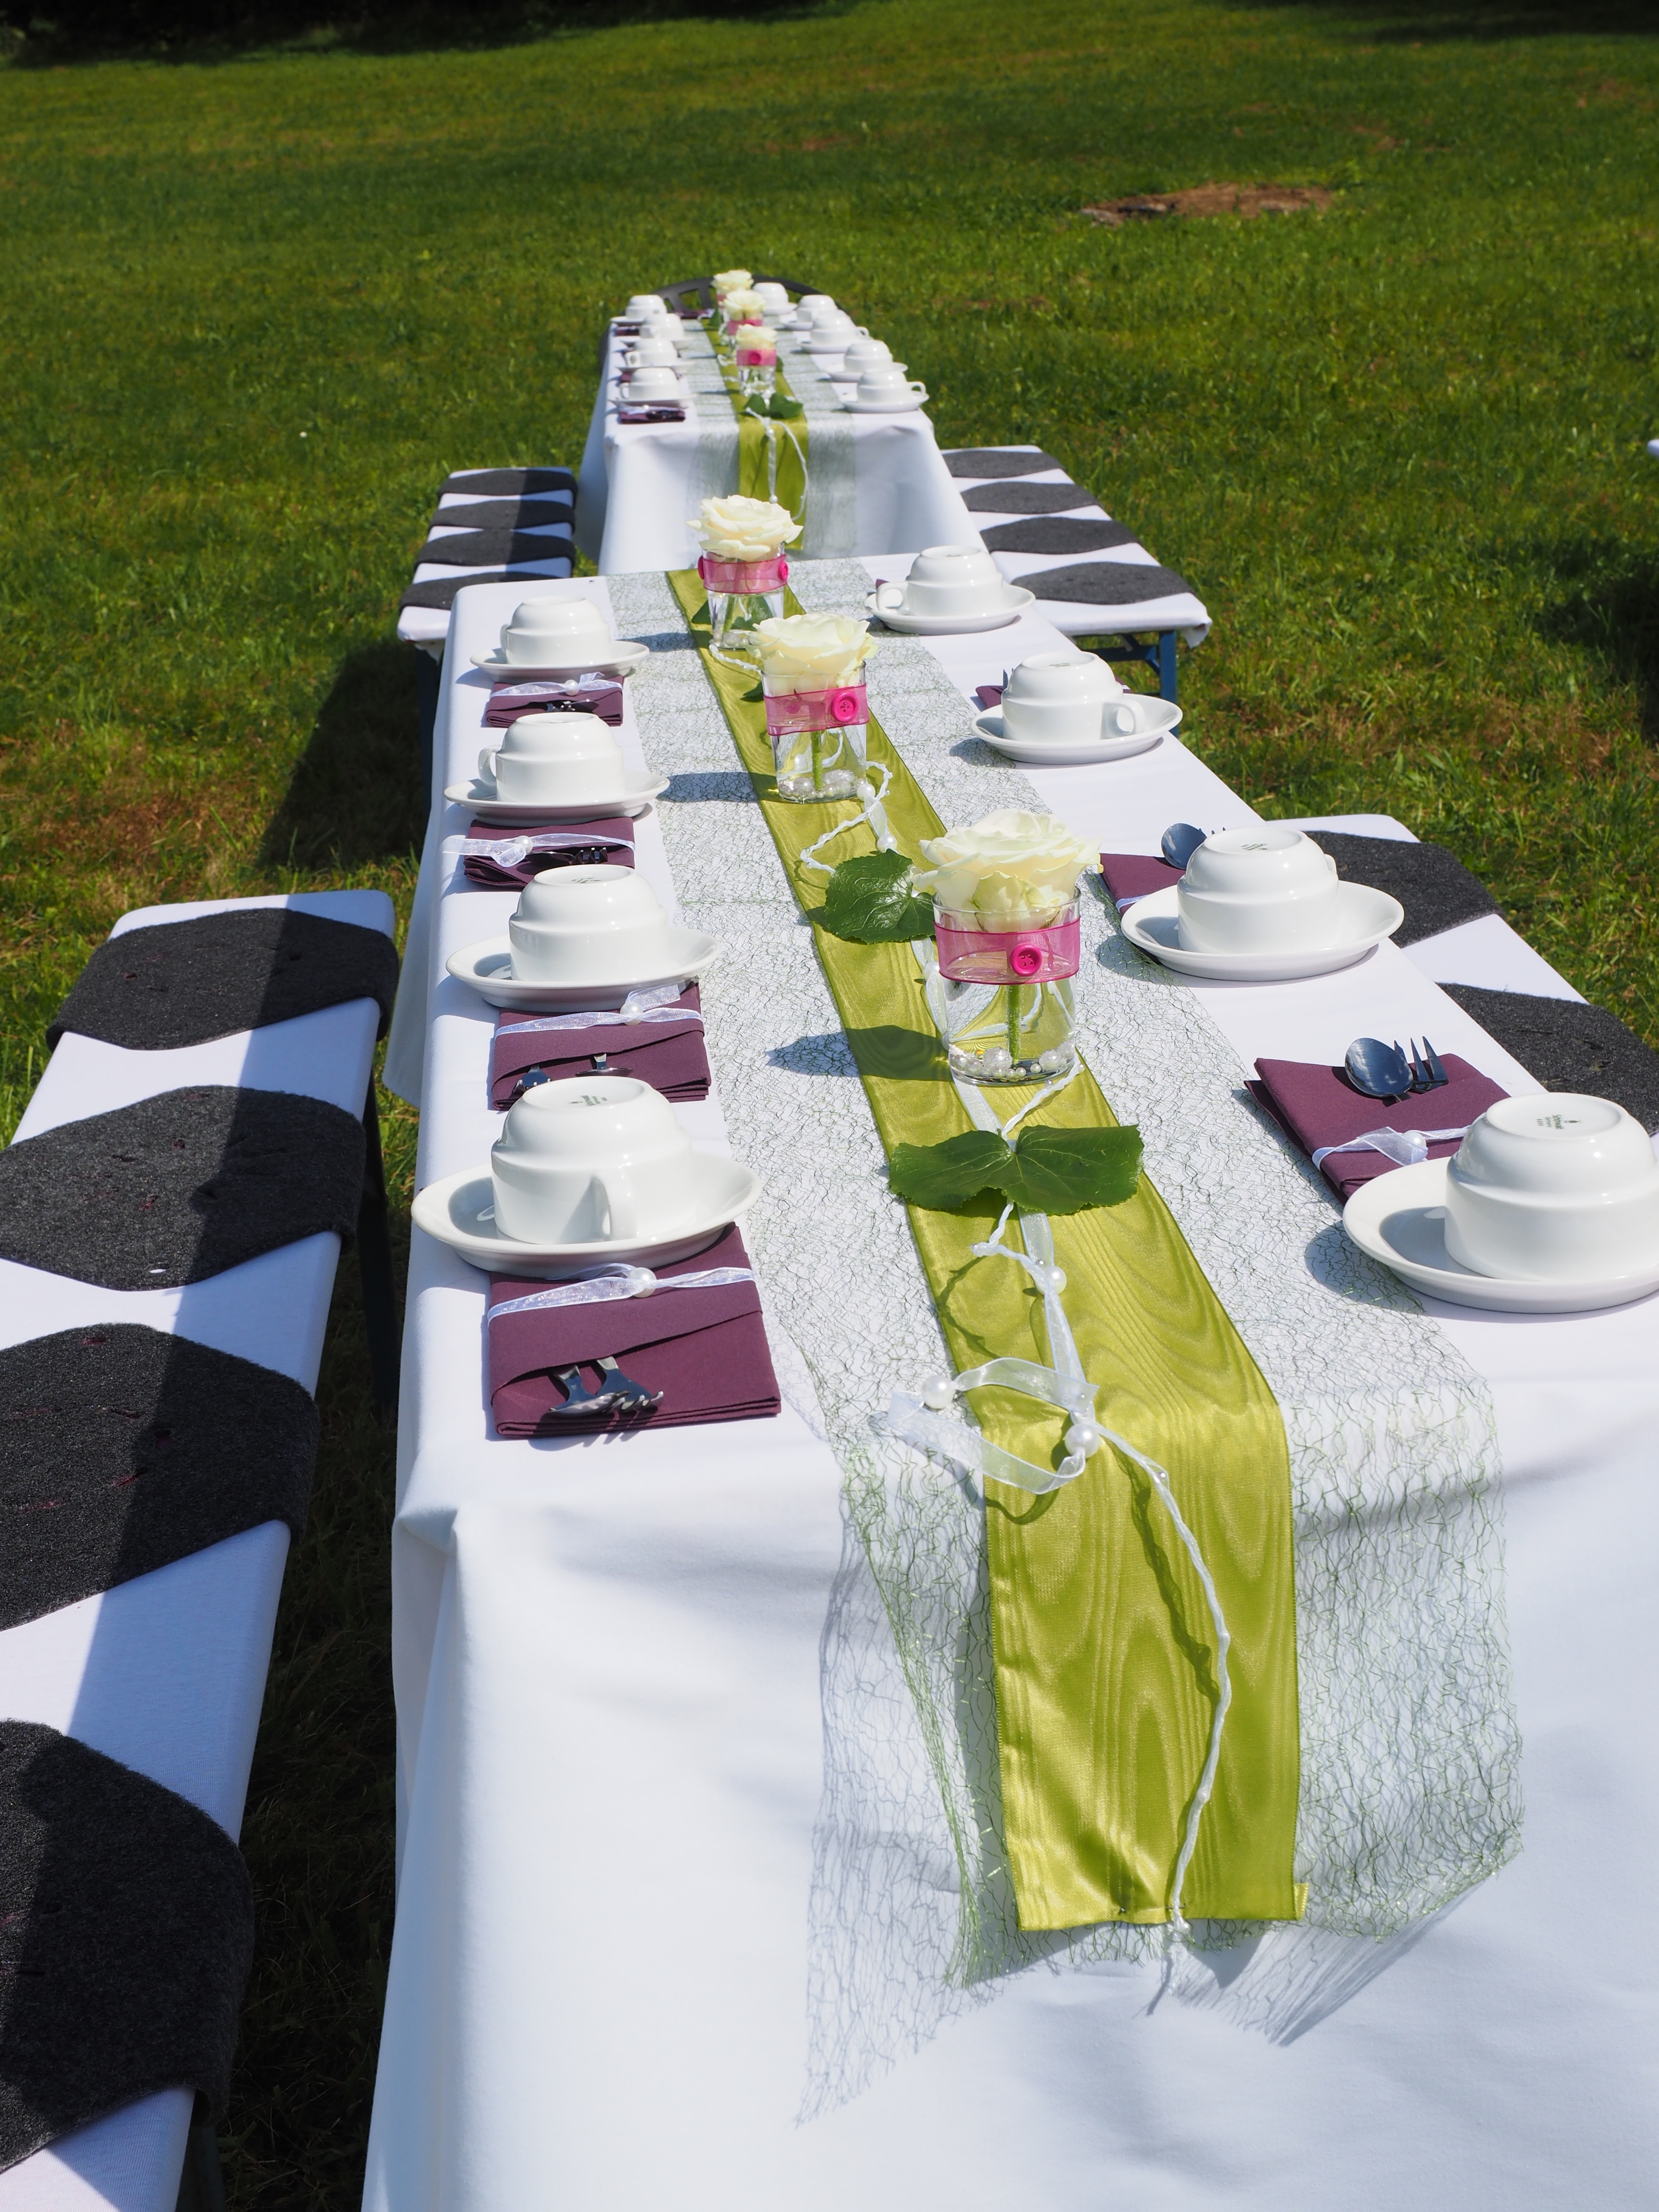
table, board, flower, celebration, wedding, material, tablecloth, textile, art, festival, cover, gedeckter table